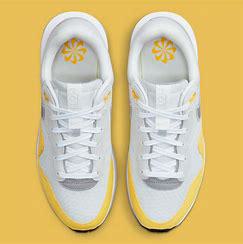
Brand: Nike
Model: Air Max Motif